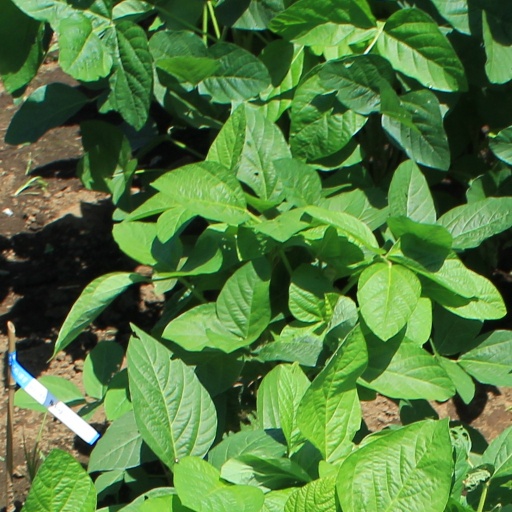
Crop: soybean